Goyang International Flower Festival

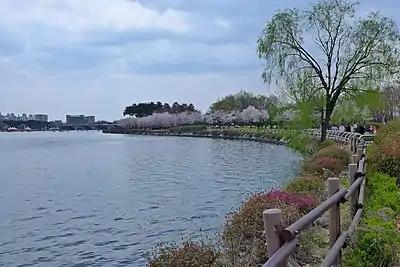
Ilsan Lake Park

Ilsan Lake Park is the largest artificial lake in East Asia. Visitors can follow the trail by riding a bicycle or enjoying weekend performances and shows.